Dithmarschen

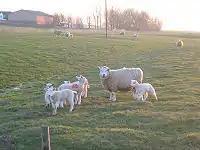
Landscape with ewes and lambs

In medieval times the marshland villages of Dithmarschen enjoyed remarkable autonomy. Neighbouring princes often tried to bring Dithmarschen under their control.